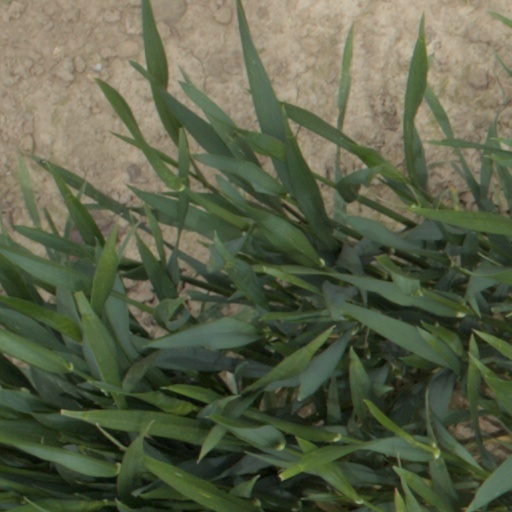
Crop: wheat